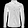
Label: Shirt